LGBTQ rights in Malta

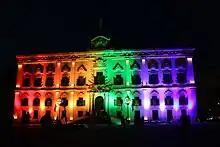
The Auberge de Castille, home to the Office of the Prime Minister of Malta, lit in rainbow colours during Europride 2023

During the rule of the Order of St John, sodomy was considered a common practice in Malta, and generally associated with Italians and Muslims. It was common for males attracted towards other males, including knights, who had to be supposedly celibate, to seek sexual favours with young looking men, identifiable effeminate males, and sometimes to practise pederasty.